A Flag Is Born

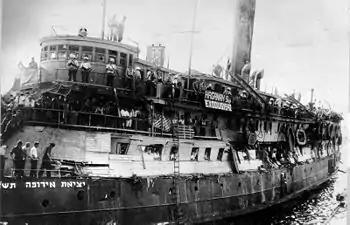
Jews, largely Holocaust survivors, sailing for Palestine aboard the SS "Exodus" in 1947. "A Flag Is Born" was produced to support such migrants.

"A Flag Is Born" was produced by the pro-Zionist American League for a Free Palestine (ALFP) to raise financial and political support for Zionist causes, including the transport of Jews from Europe. The AFLP was entirely open about its political motivations—publicity materials read: ""A Flag Is Born" is not ordinary theatre. It was not written to amuse or beguile. "A Flag Is Born" was written to make money—to make money to provide ships to get Hebrews to Palestine ... and [to] arouse American public opinion to support the fight for freedom and independence now being waged by the resistance in Palestine."